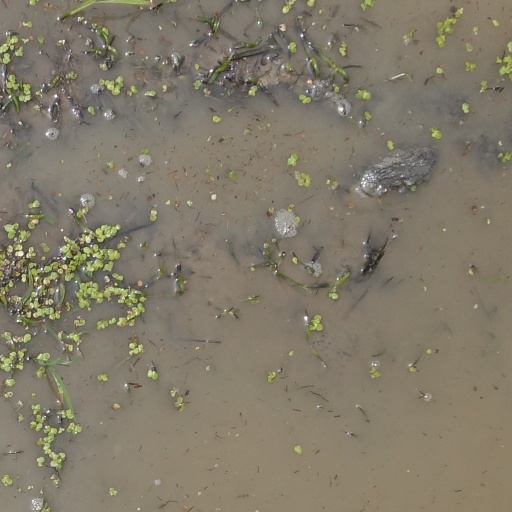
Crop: rice